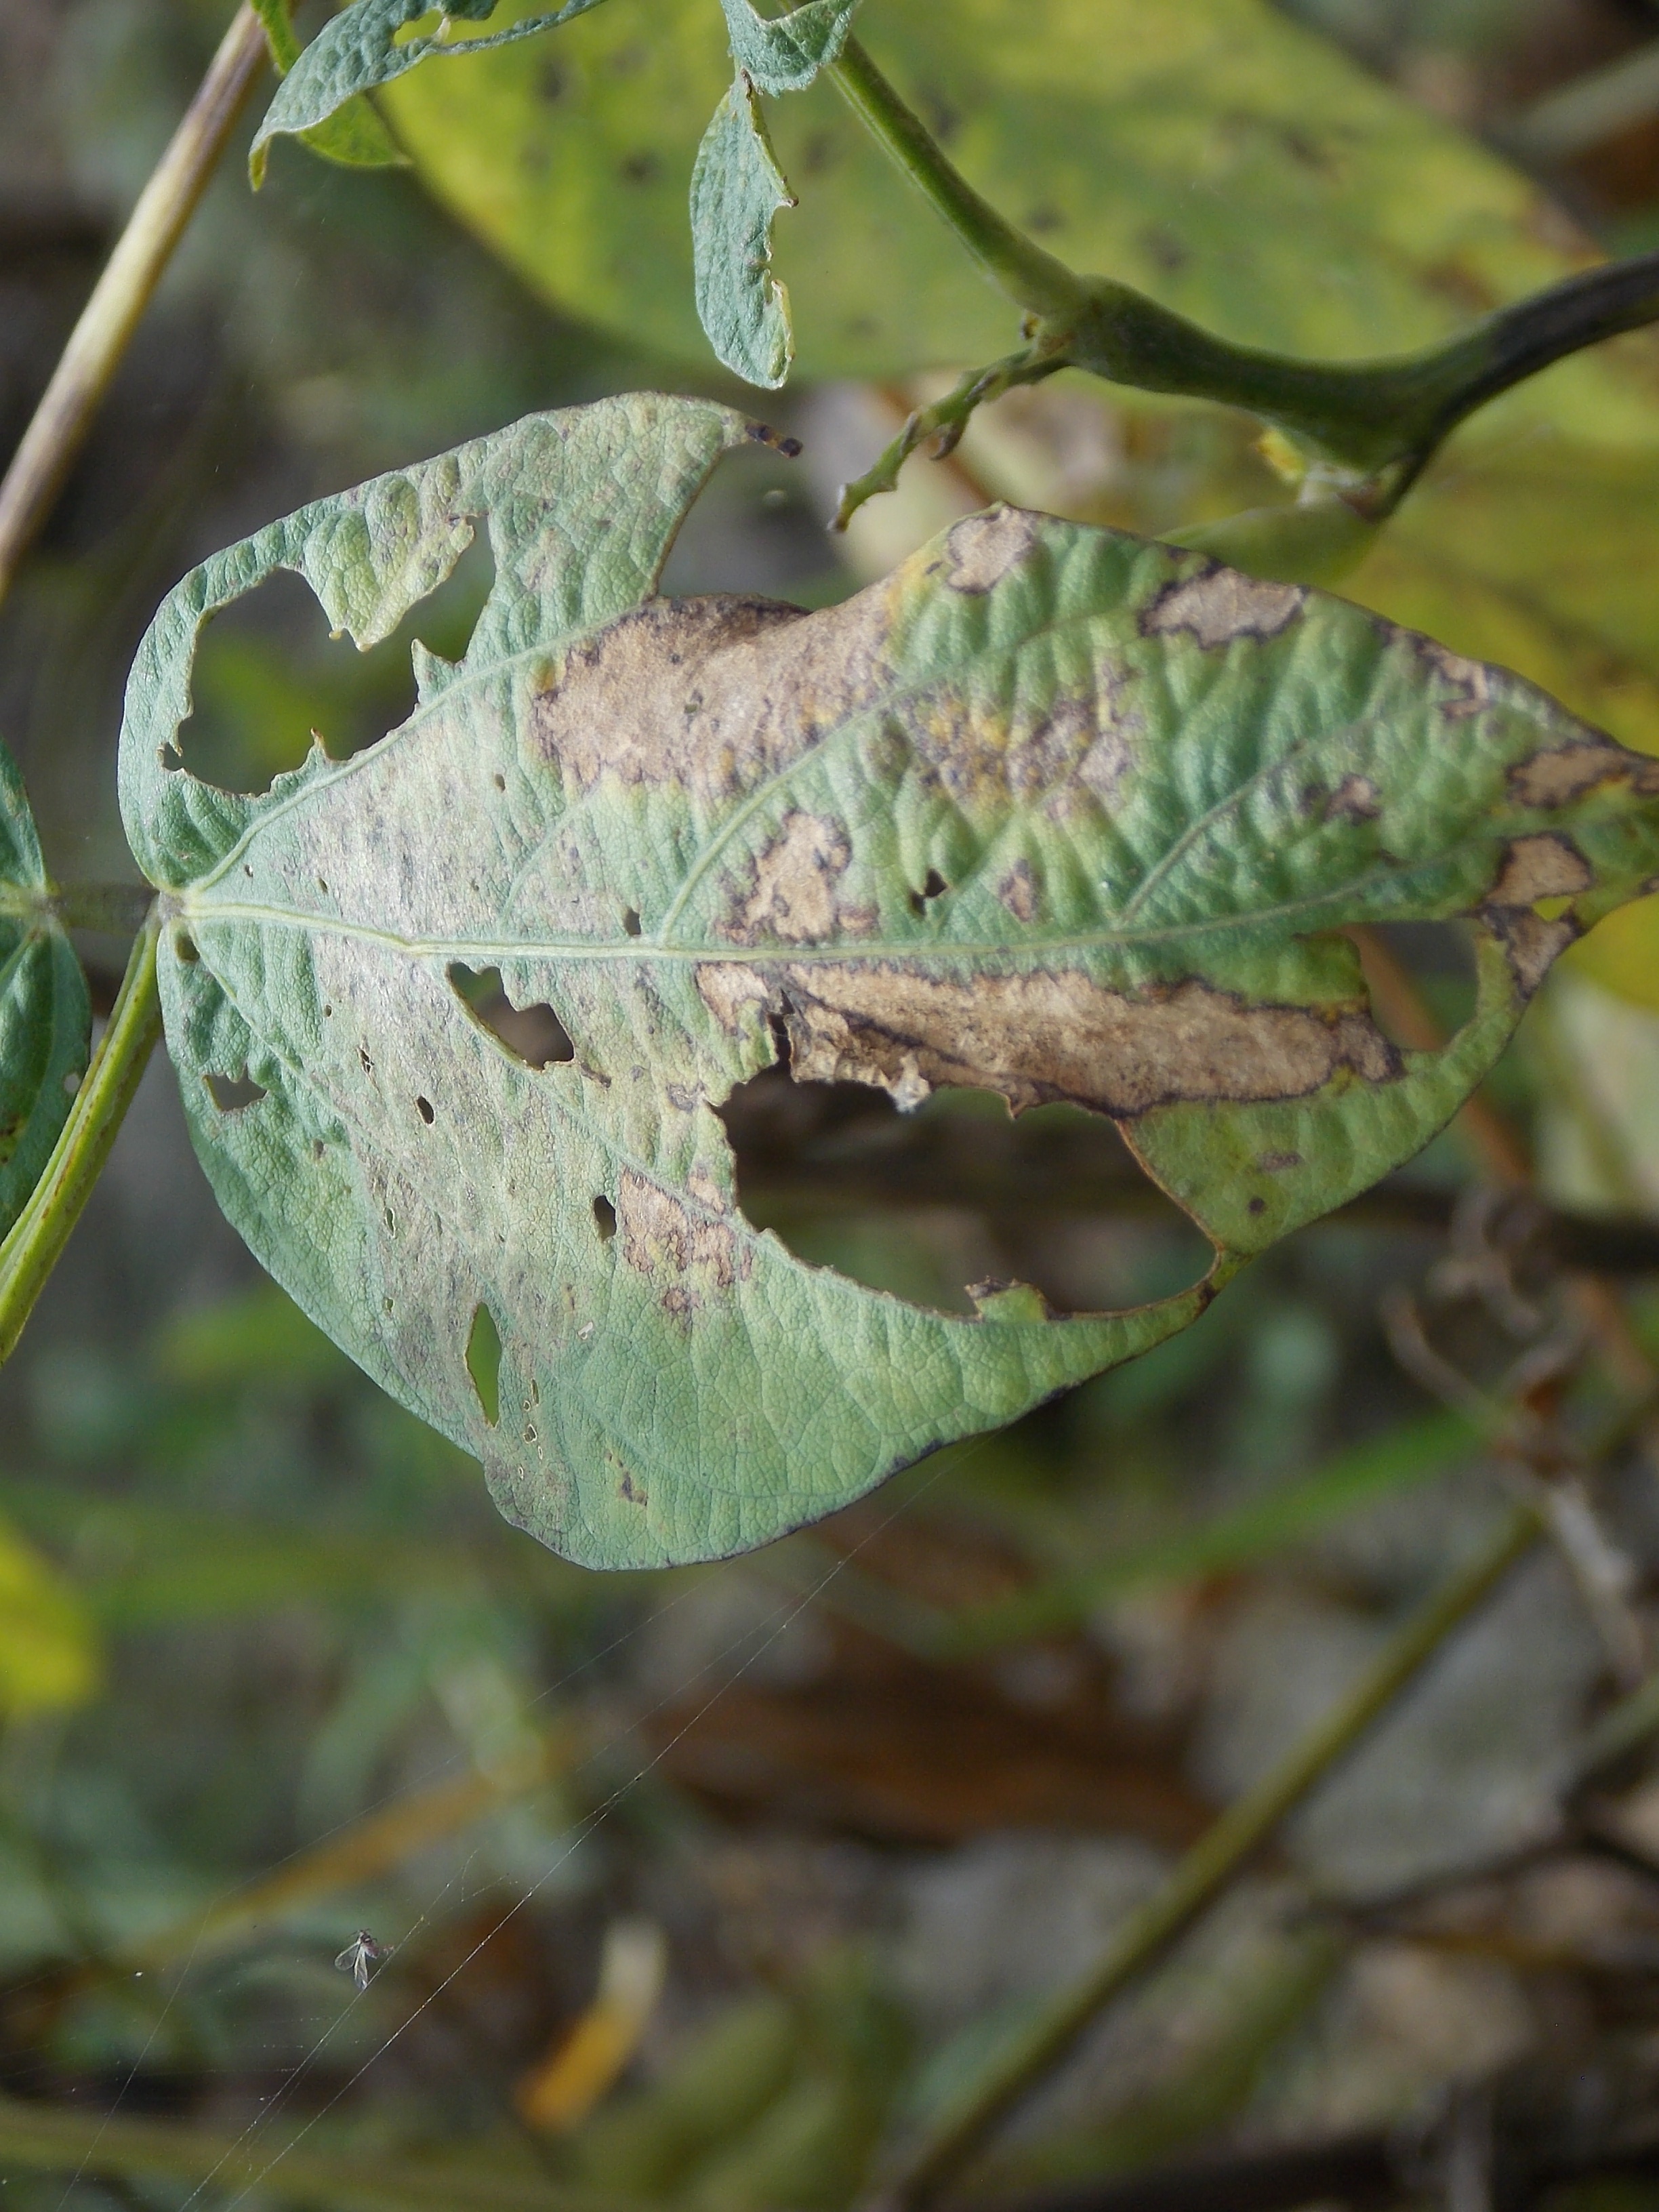
Label: Disease